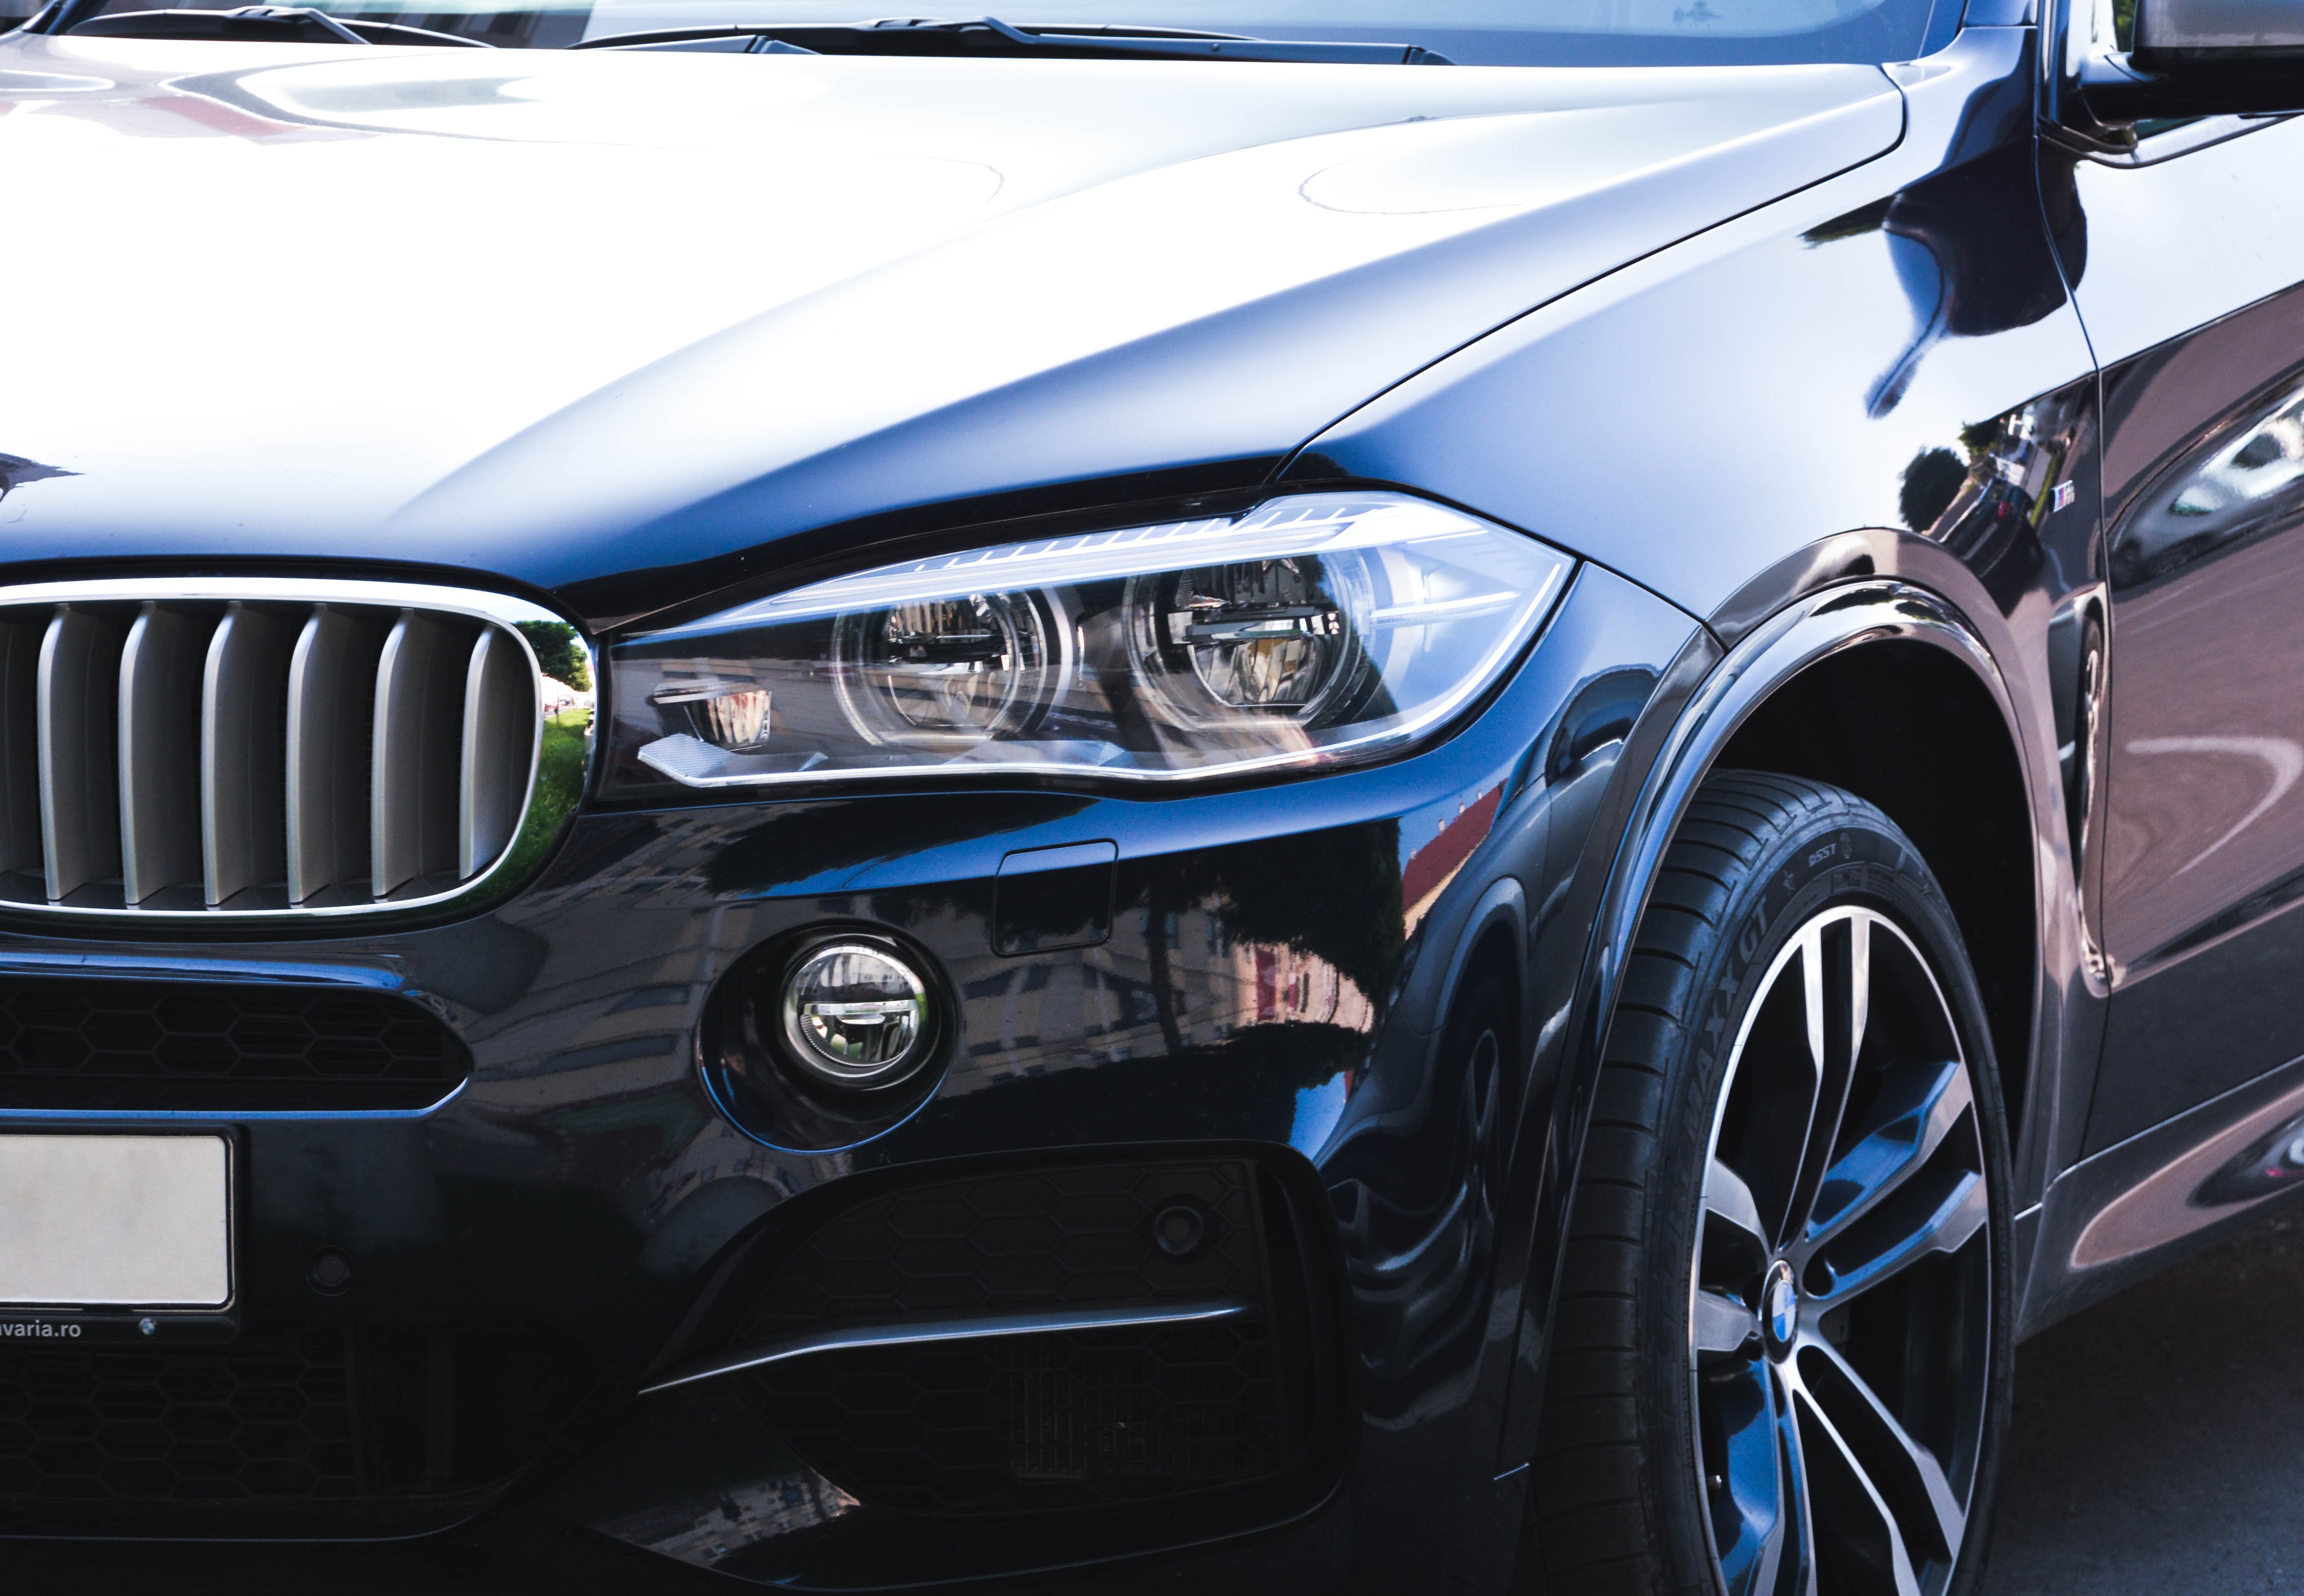
car, wheel, vehicle, grille, bumper, rim, bmw, sport utility vehicle, land vehicle, automobile make, automotive exterior, automotive design, luxury vehicle, crossover suv, bmw x6, bmw concept x6 activehybrid, bmw x5, bmw x5 e53